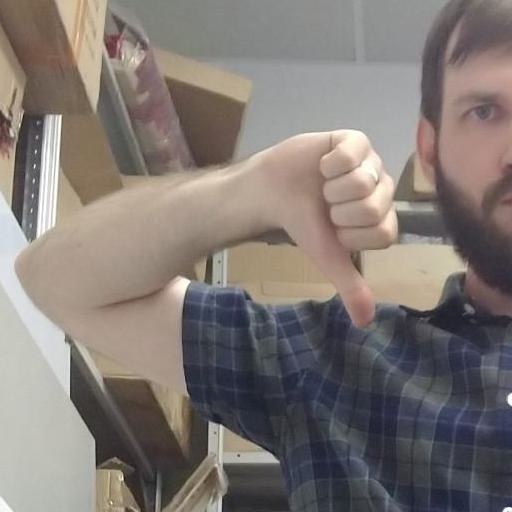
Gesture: dislike